Mario Lavezzi

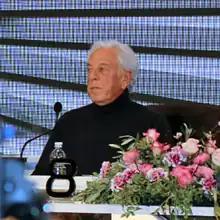
Lavezzi at the Sanremo Music Festival 2018

Bruno Mario Lavezzi (born 8 May 1948) is an Italian singer-songwriter, composer, record producer and guitarist.